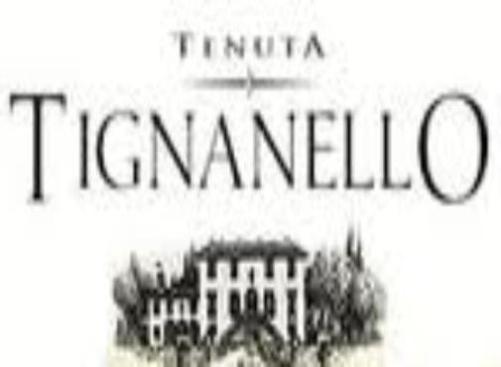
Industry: Food